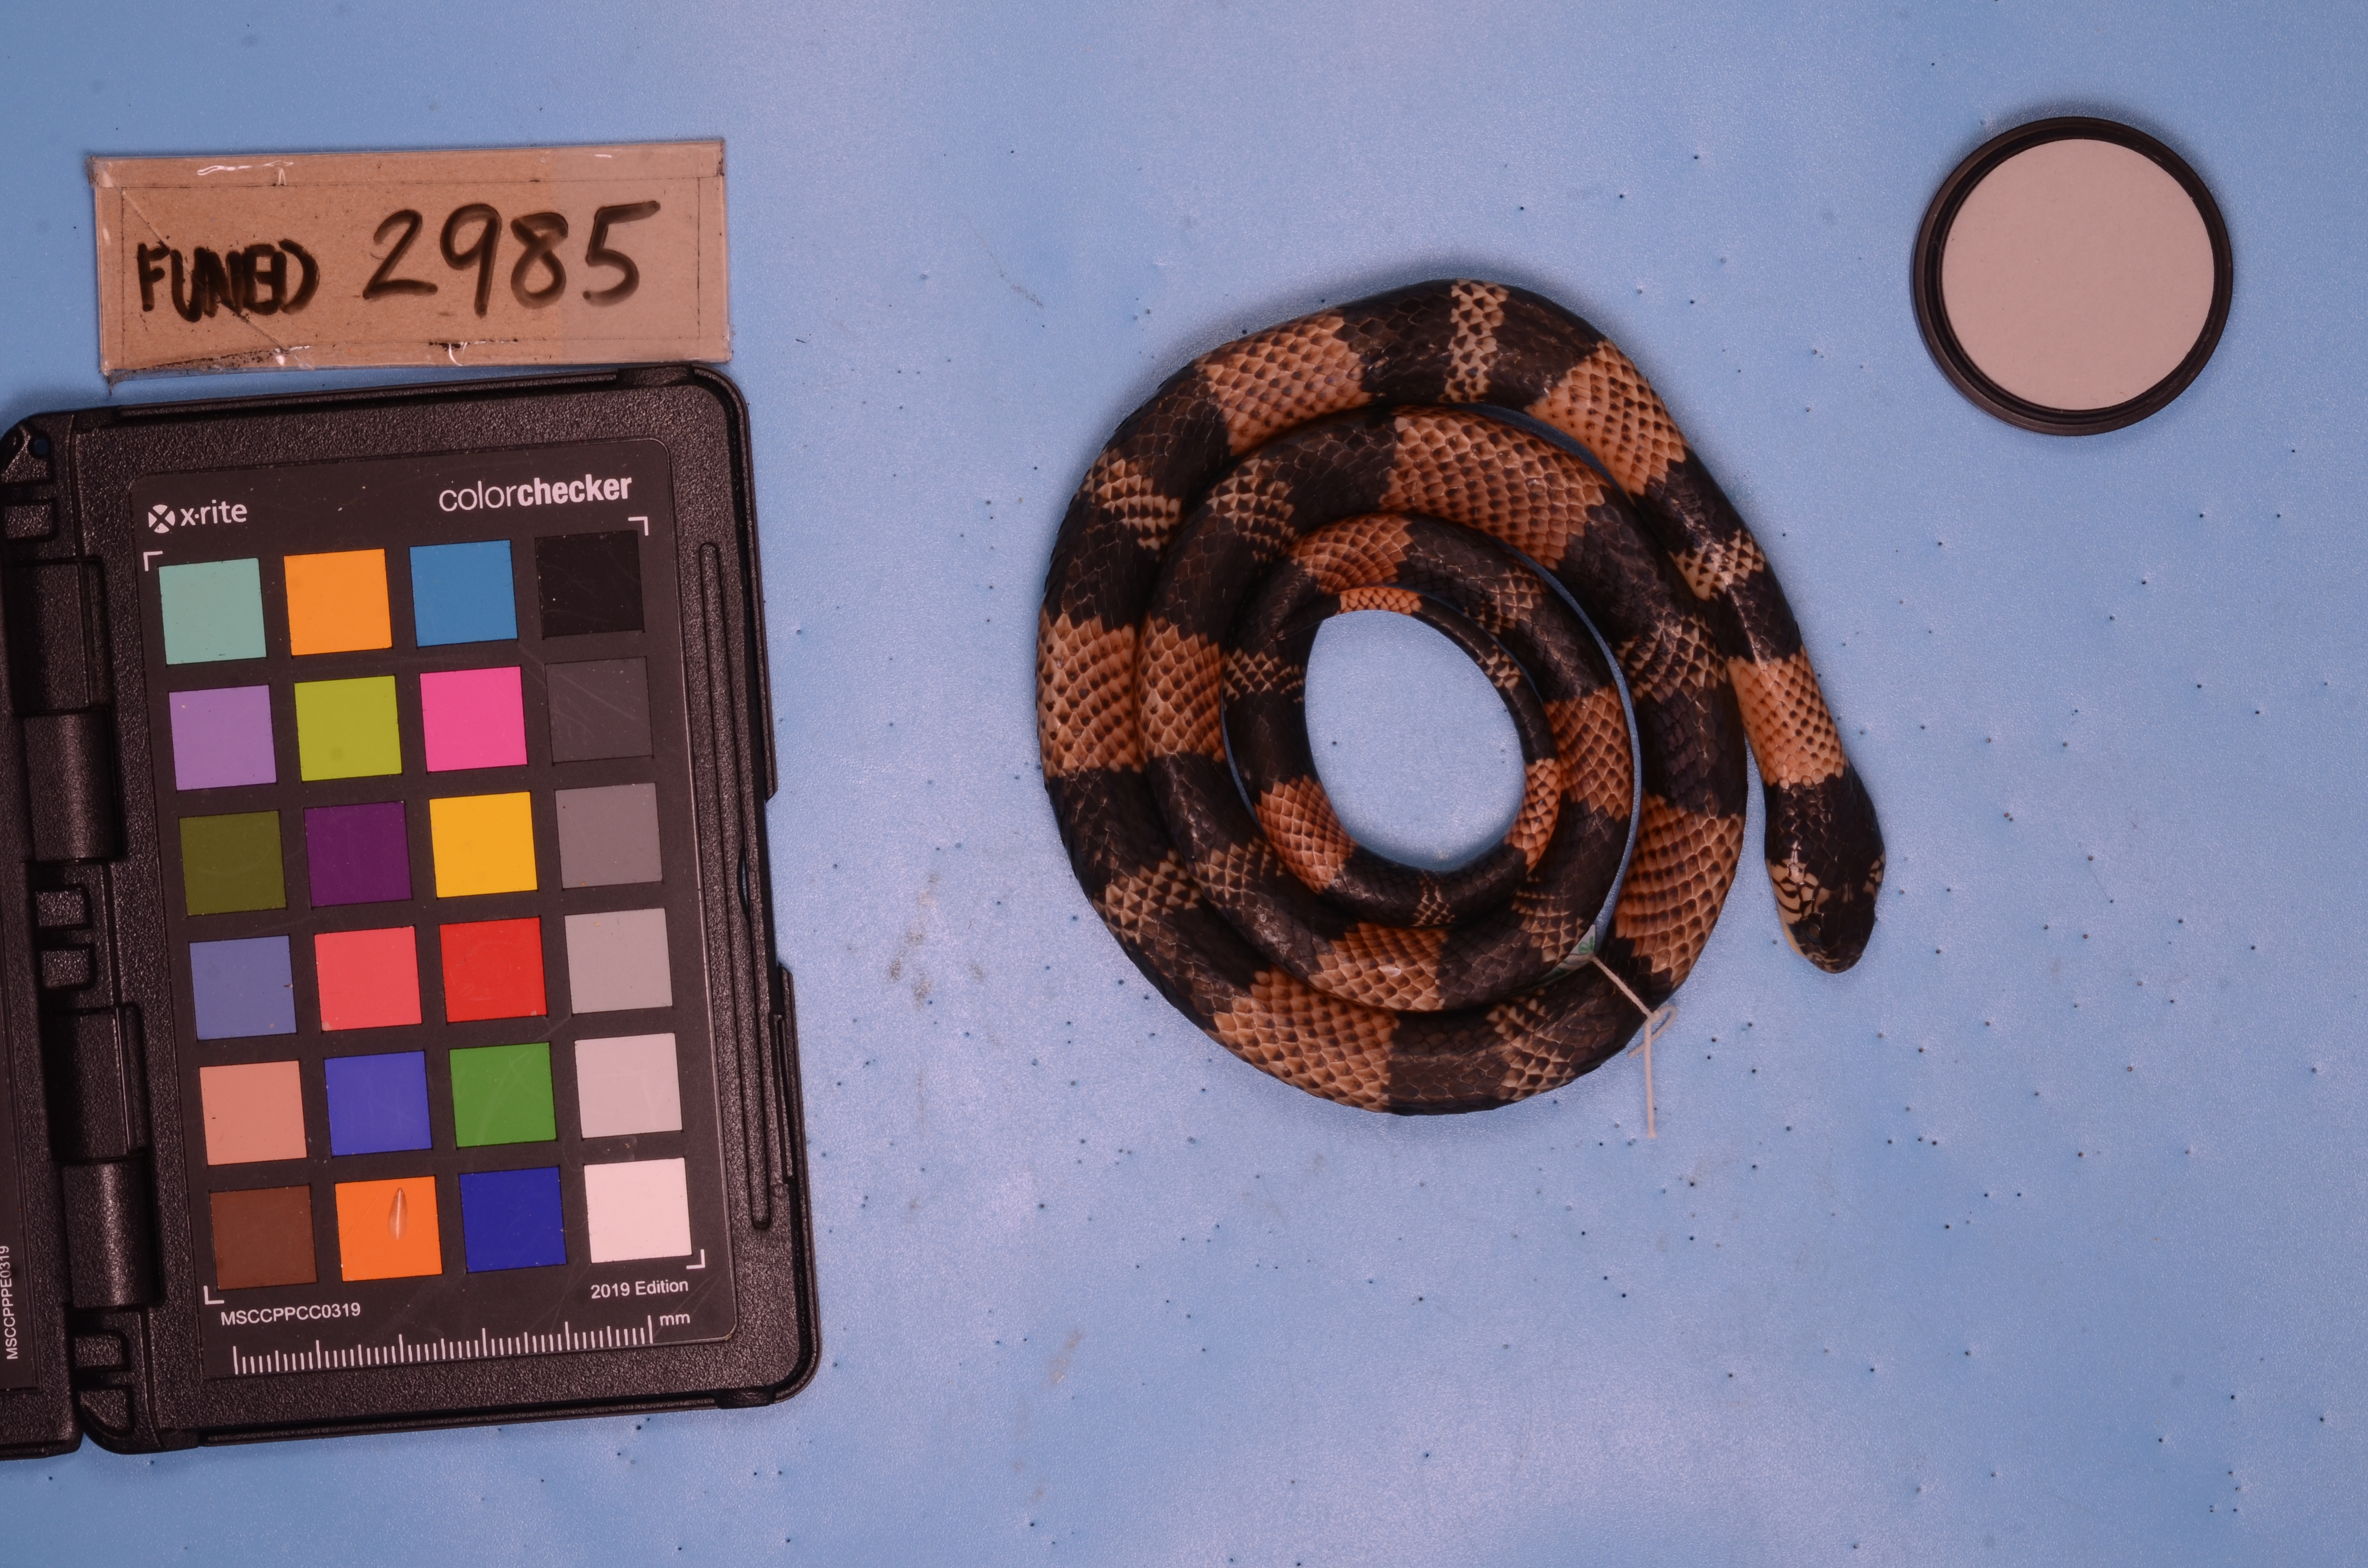
Species: Erythrolamprus aesculapii
View: dorsal
Mimicry status: mimic